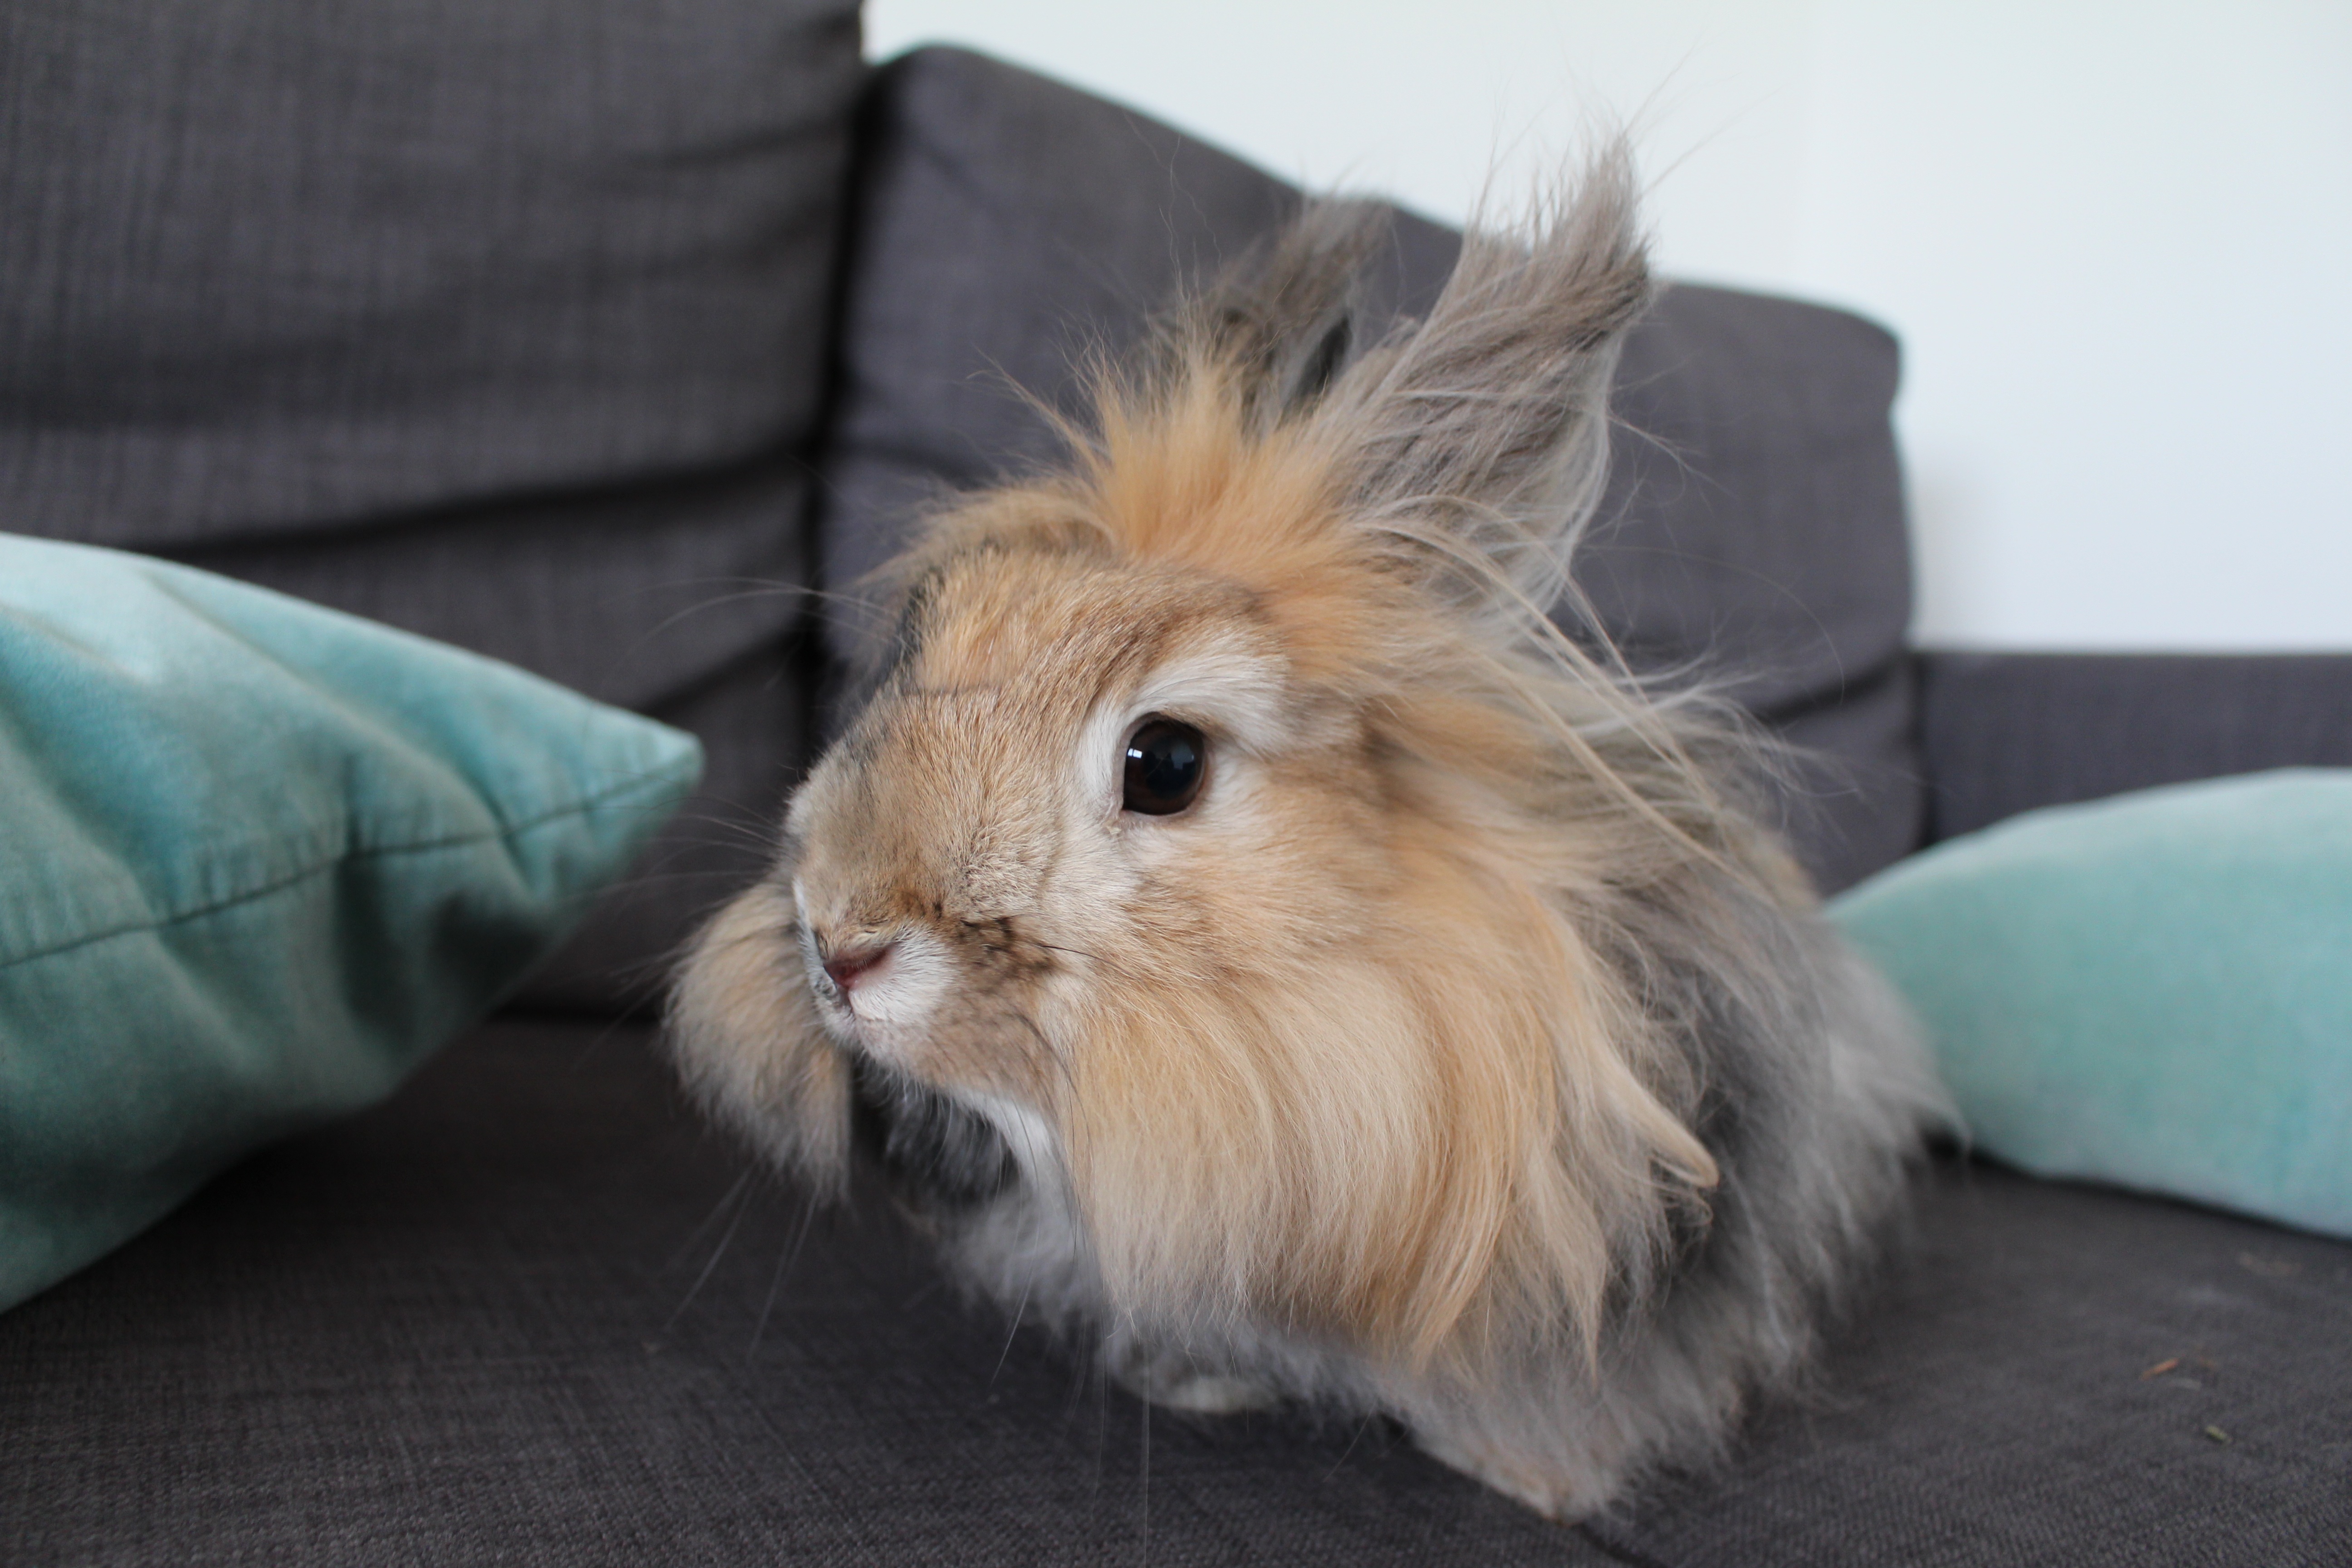
mammal, rabbit, guinea pig, whiskers, vertebrate, domestic rabbit, angora rabbit, japanese rabbit, sofa rabbit, rabits and hares